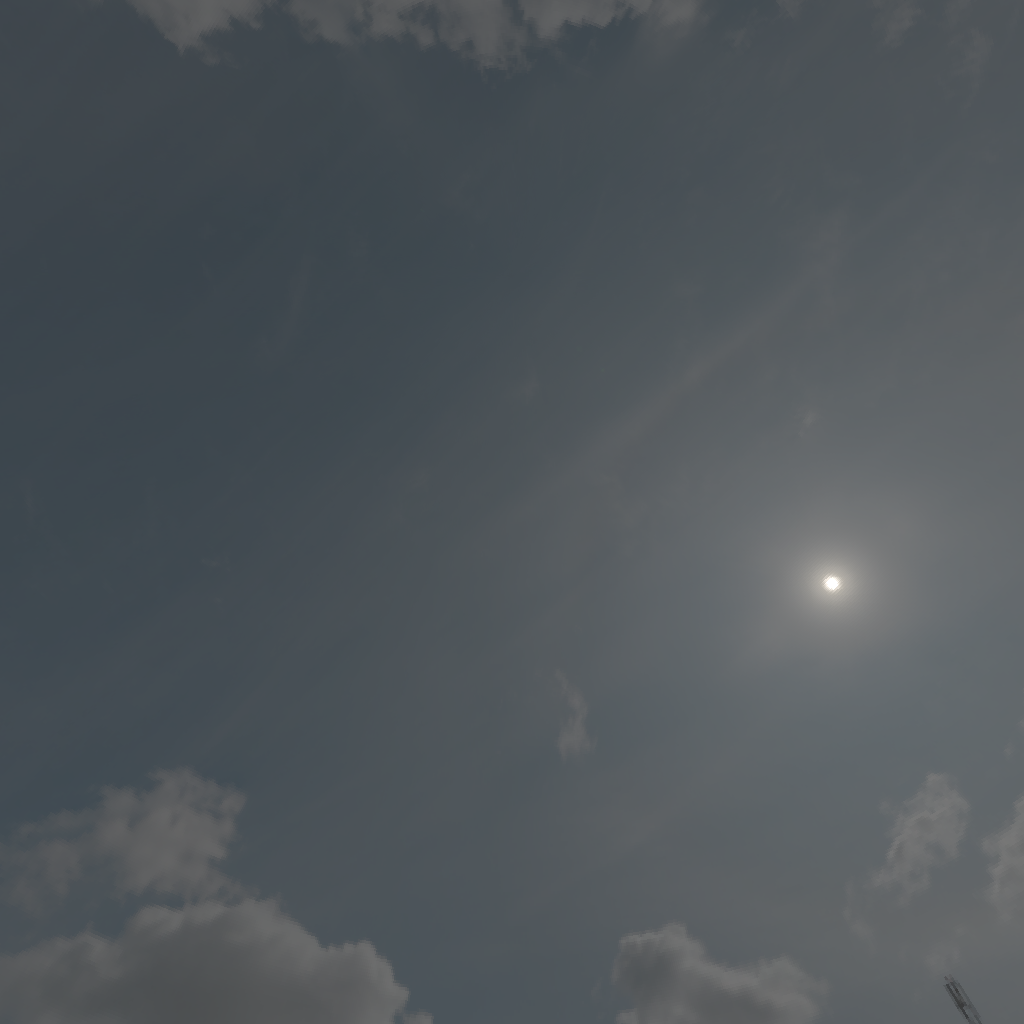
scene-linear HDR photo, Abandoned Parking, outdoor, with visible sun, parking, asphalt, road, tree, bush, skies, urban, midday, partly cloudy, high contrast, natural light, high dynamic range, physically based lighting